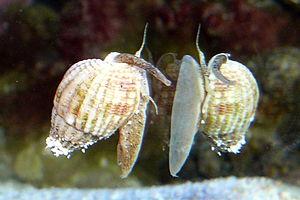
Nassarius est un genre de mollusques gastéropodes, de la famille des Nassariidae et de la sous famille des Nassariinae.